Roc'h Trédudon attack

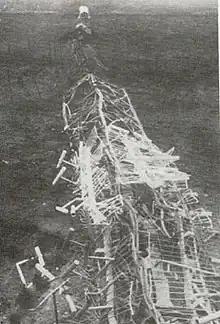
The Roc'h Trédudon transmitter on the ground after the attack.

The Roc'h Trédudon attack was the destruction of the Roc'h Trédudon transmitter in Plounéour-Ménez, Finistère, by a series of bombs on the night of 13 to 14 February 1974. It was claimed by the Breton independence organization Breton Liberation Front (FLB), and deprived western Brittany of television for several weeks. It took place against a backdrop of the revival of the Breton nationalist movement, and sparked off fierce reactions and controversy as to the true identity of the perpetrators.